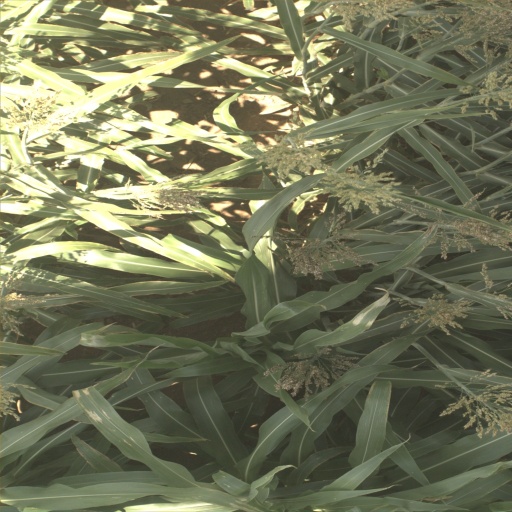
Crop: sorghum